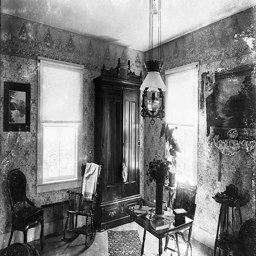
A room filled with furniture and two windows.
A living room is set up in an old fashioned way.
A room photographed in black and white with older looking furnishings.
The old picture depicts what the living room looked like.
An old vintage style living room with some fancy furnishings.